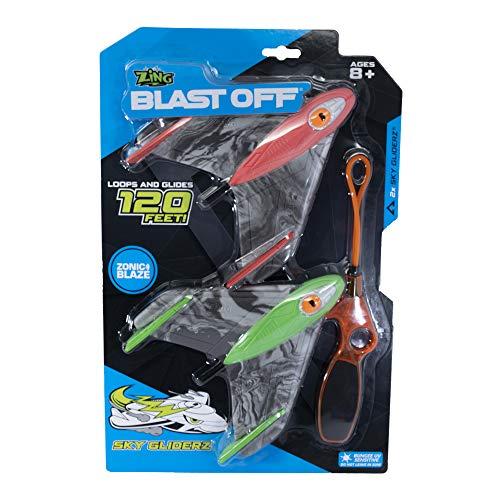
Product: Zing Sky Gliderz
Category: Toys & Games | Sports & Outdoor Play | Blasters & Foam Play
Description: One set includes: 2 Sky Gliderz Planes and 1 launcher.
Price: $10.55
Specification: ProductDimensions:1.4x10.1x15.4inches|ItemWeight:6.4ounces|ShippingWeight:6.4ounces(Viewshippingratesandpolicies)|DomesticShipping:ItemcanbeshippedwithinU.S.|InternationalShipping:ThisitemcanbeshippedtoselectcountriesoutsideoftheU.S.LearnMore|ASIN:B00I2KGEH8|Itemmodelnumber:ZB551|Manufacturerrecommendedage:8yearsandup